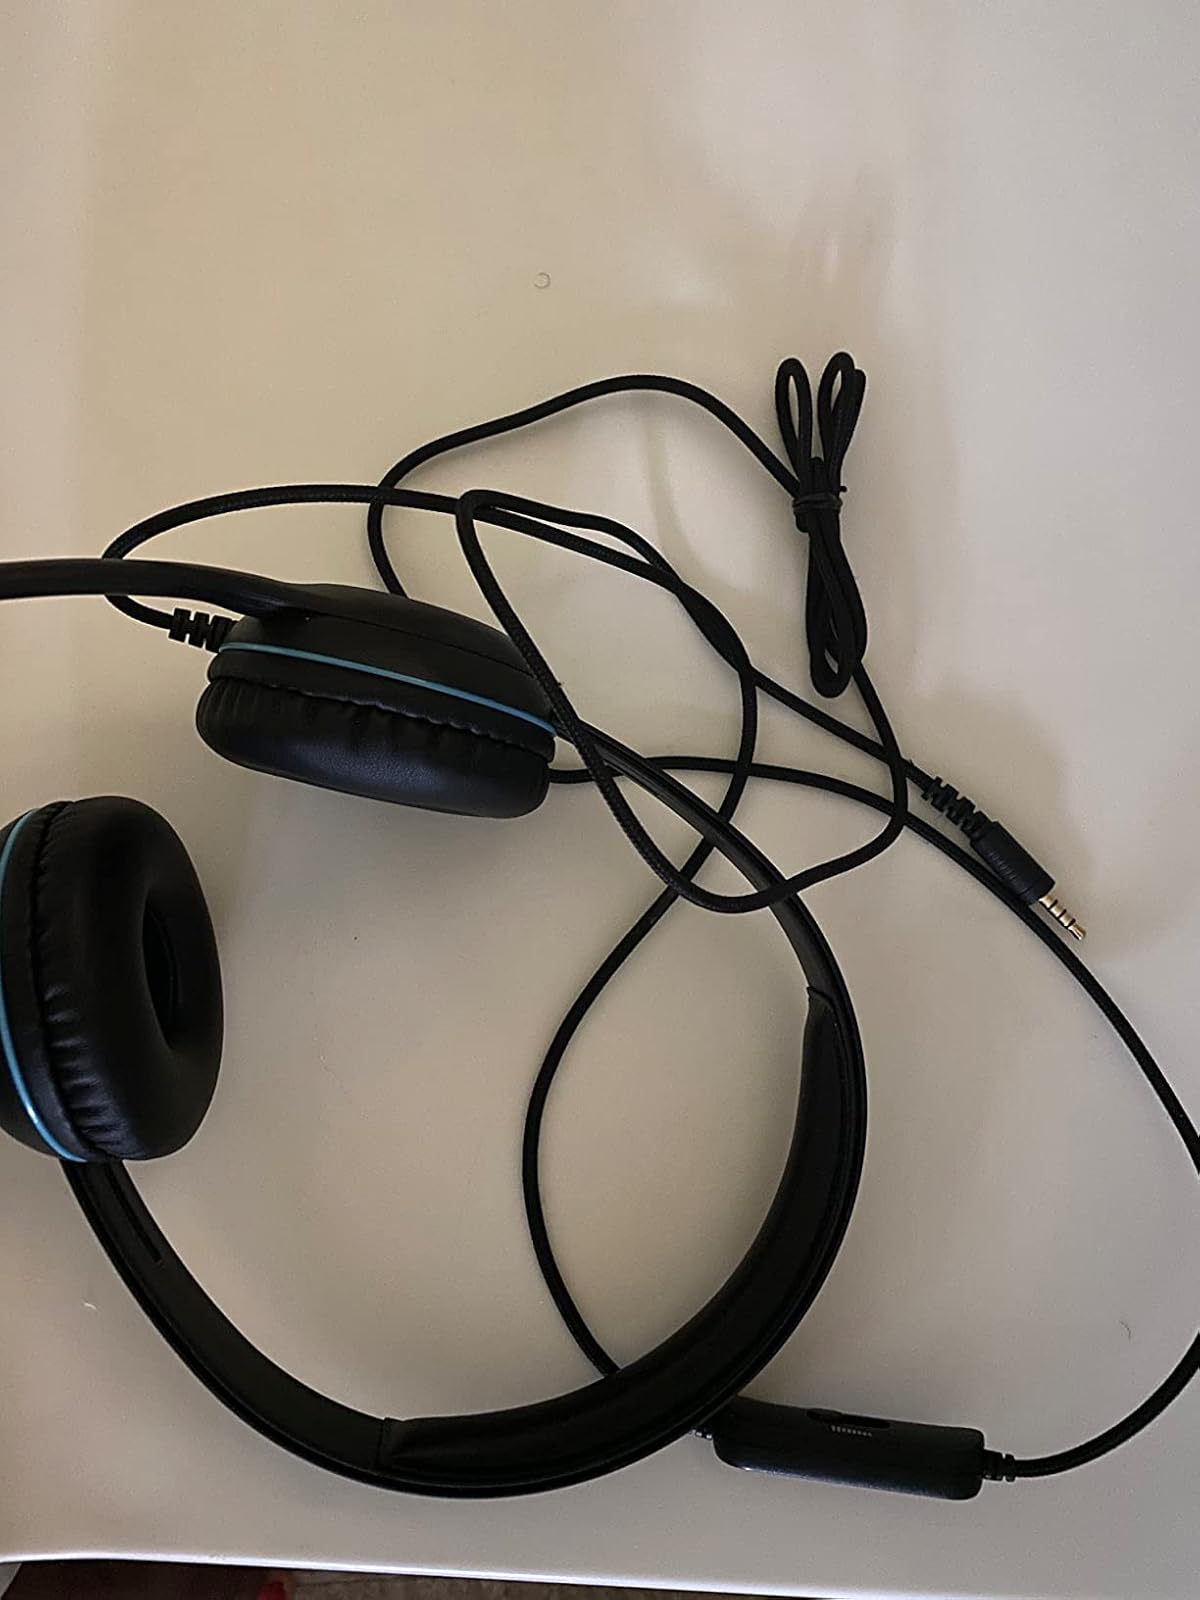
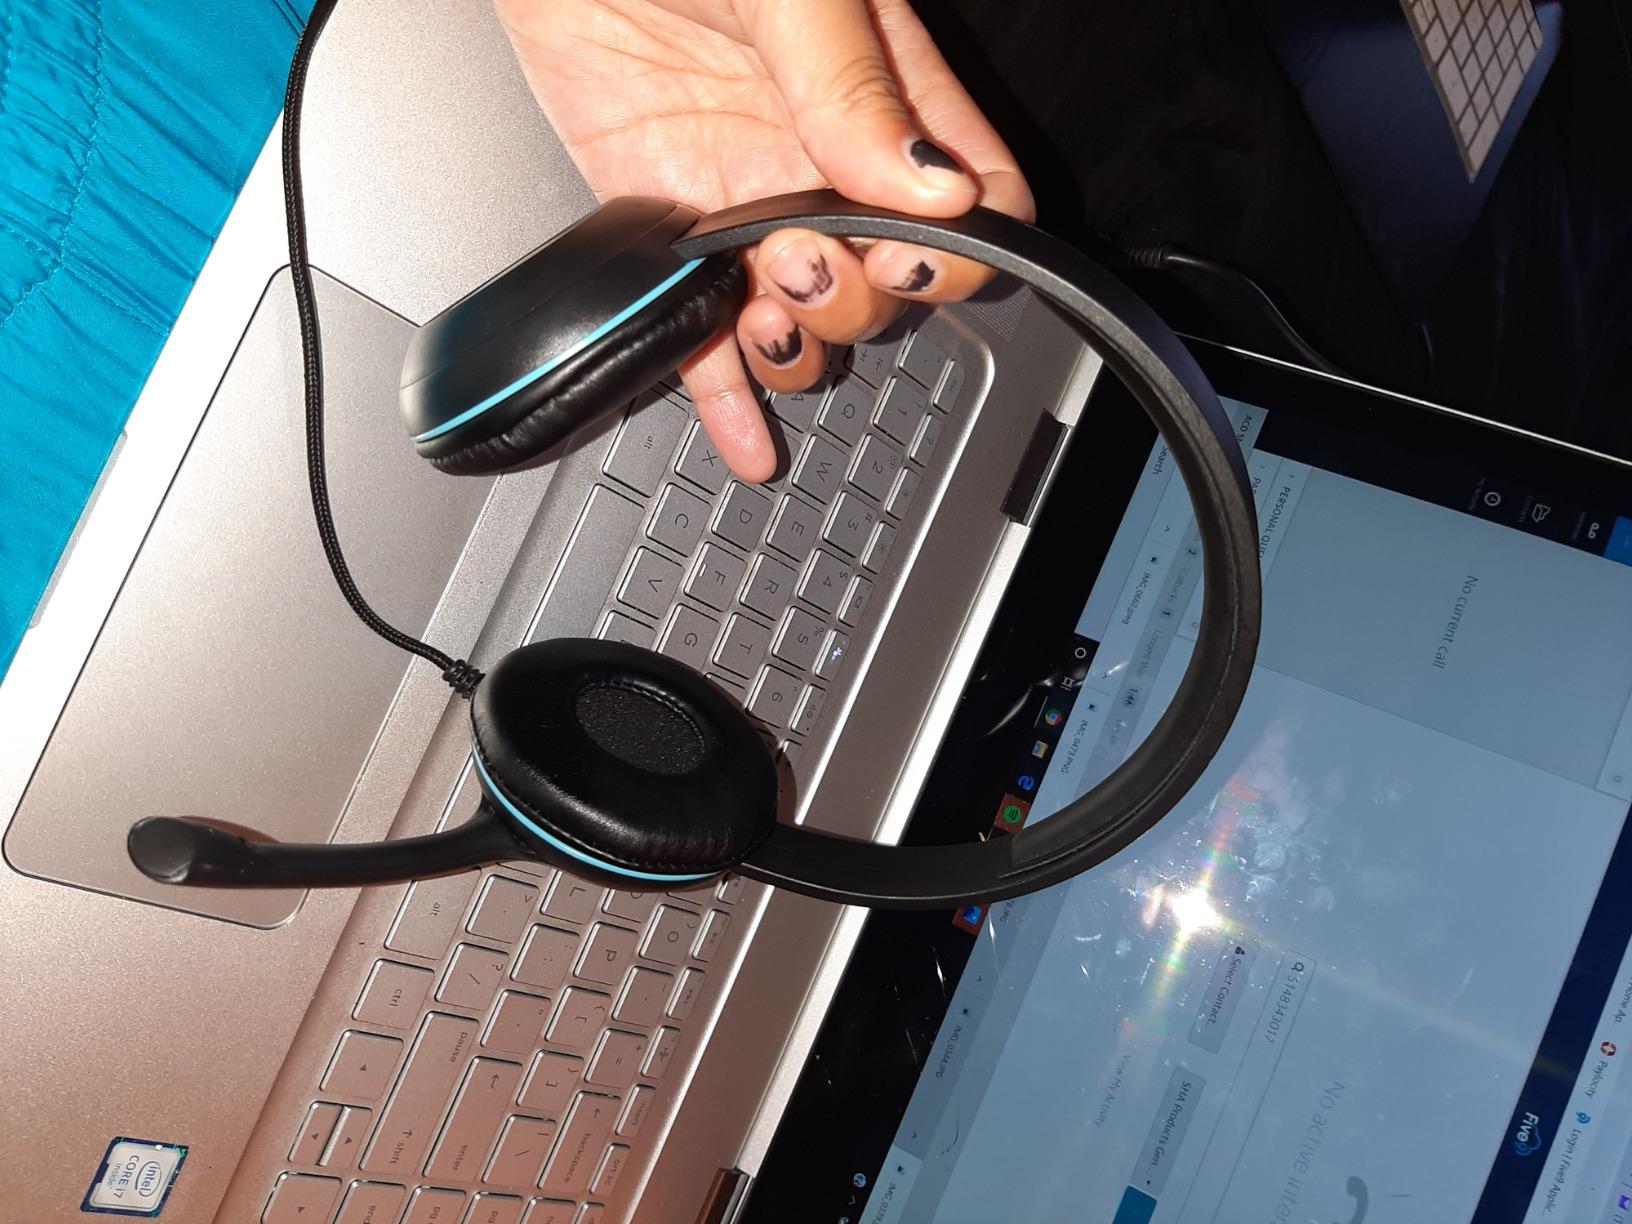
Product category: headphones
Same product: yes